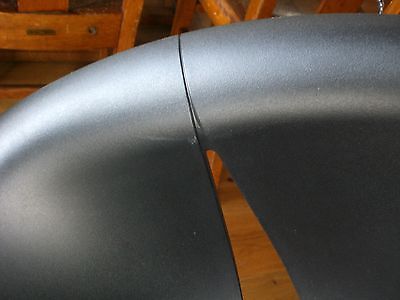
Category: chair